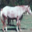
Label: horse